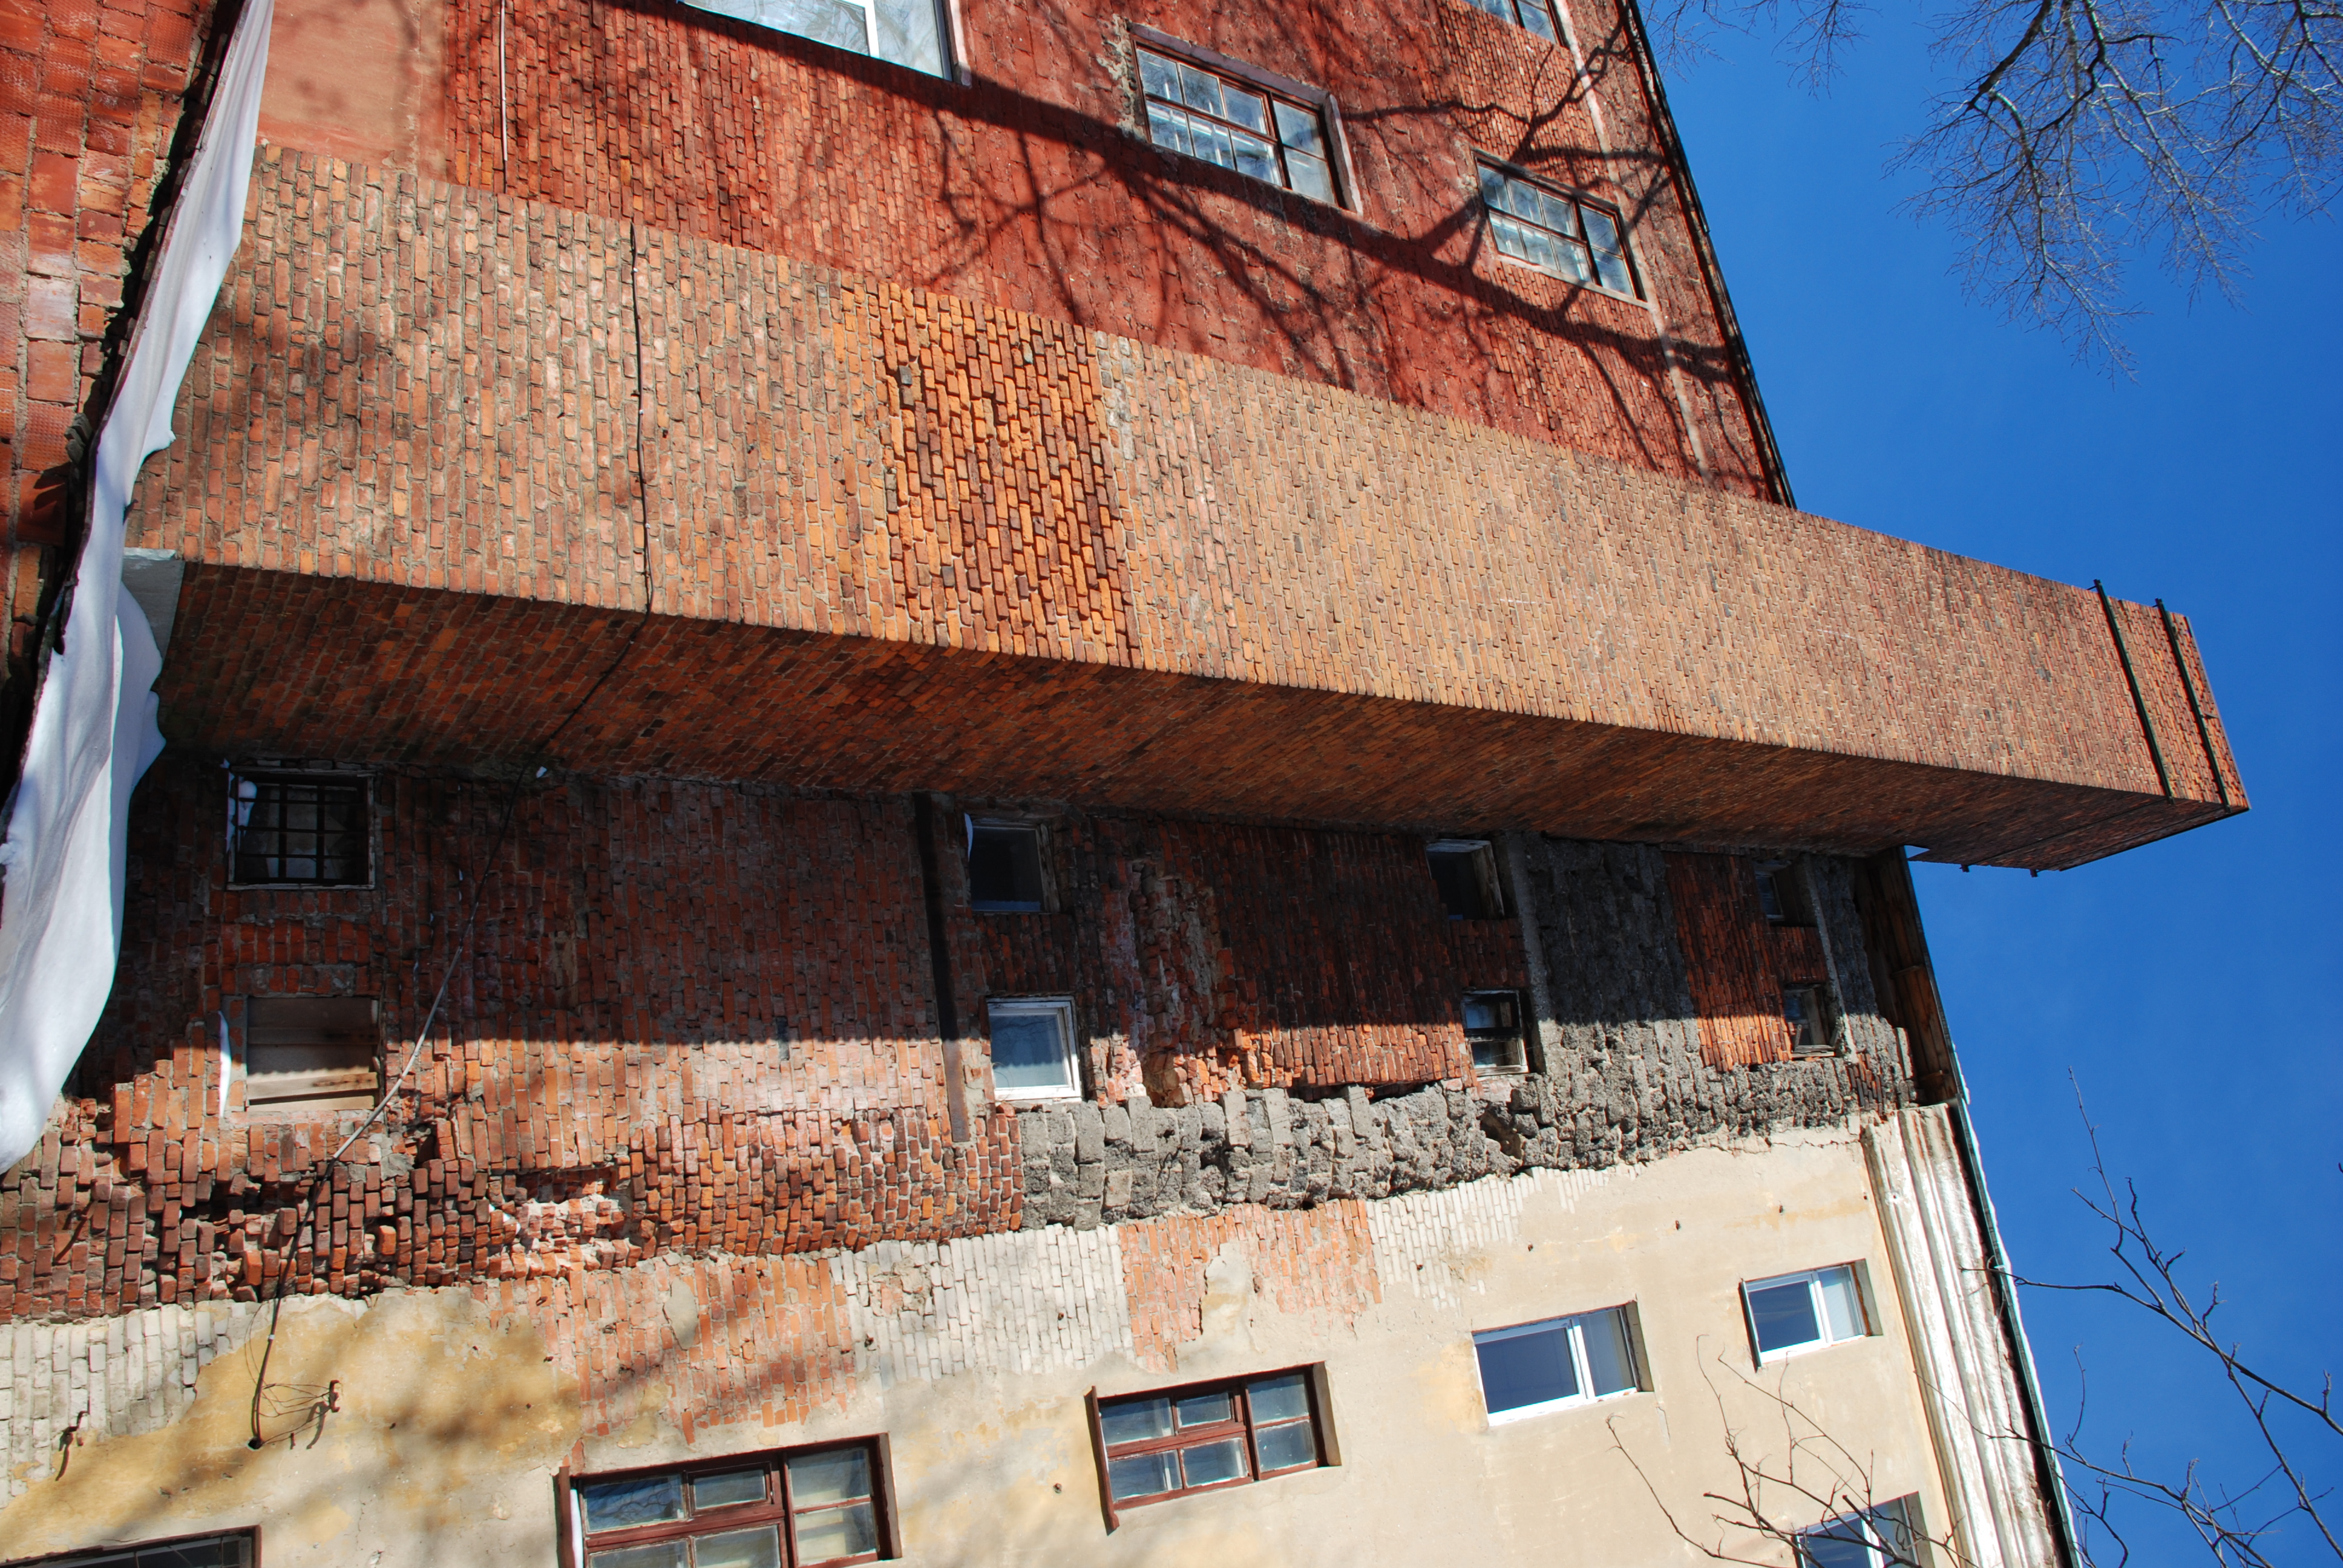
architecture, town, roof, city, wall, cityscape, facade, nikon, brick, russia, d80, cityscapes, brickwork, nikond80, moscowregion, podolsk, neighbourhood, urban area, ancient history